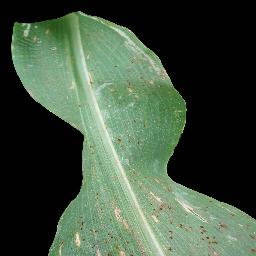
Label: Corn___Common_rust